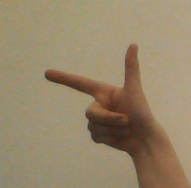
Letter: yaa